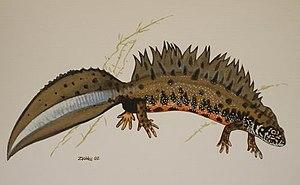
Les amphibiens, anciennement « batraciens », forment une classe de vertébrés tétrapodes. Ils sont généralement définis comme un groupe incluant l'« ensemble des tétrapodes non-amniotes ». La branche de la zoologie qui les étudie est l'herpétologie, plus précisément la batrachologie, du grec batrachos, grenouille, qui leur est spécialement consacrée.
La réserve de biosphère du delta du Danube est une réserve de biosphère qui protège le delta du Danube et ses abords en Roumanie et en Ukraine. Reconnue transfrontière par l’UNESCO en 1998, elle recouvre la majeure partie du delta danubien et les limans roumains de la mer Noire situés au sud du delta, ainsi qu’une bande maritime de 5 milles marins au-devant de ceux-ci.
Triturus dobrogicus est une espèce d'urodèles de la famille des Salamandridae.